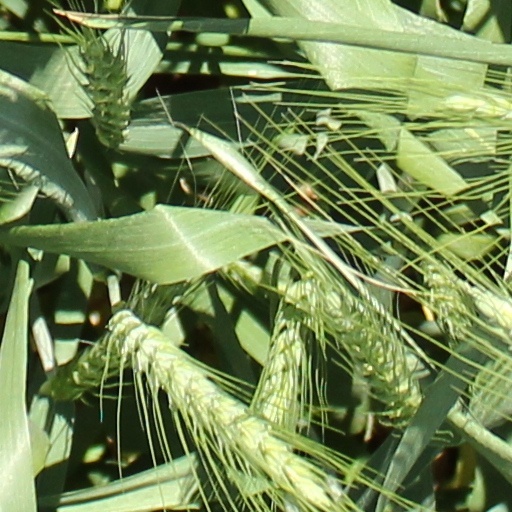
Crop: wheat